American Solidarity Party

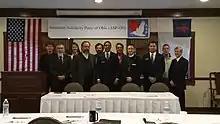
Members gathered for the 2017 ASP Midwestern Regional Meeting

The American Solidarity party was founded in 2011 as the Christian Democratic Party USA (CDPUSA) by founders David "Frost" Harris, Kirk Morrison, and Jack Quirk. The party's original name was inspired by its European counterparts, the Polish trade union known as "Solidarity", and the current one reflects its more developed ideology and focus in the years since. The ASP mascot is the pelican, a traditional symbol of charity.